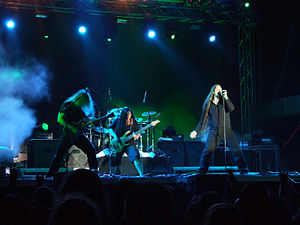
Atrocity
Atrocity, startede som et almindeligt tysk dødsmetal-band men gik sidenhen over til at skrive stille numre og ballader, hvilket havde en negativ indvirkning på bandets image, da folk forventede hård og brutal heavy metal fra dem.